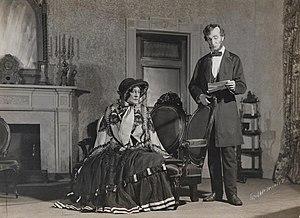
Frank McGlynn Sr., né le 26 octobre 1866 à San Francisco et mort le 18 mai 1951 à Newburgh, est un acteur et réalisateur américain.